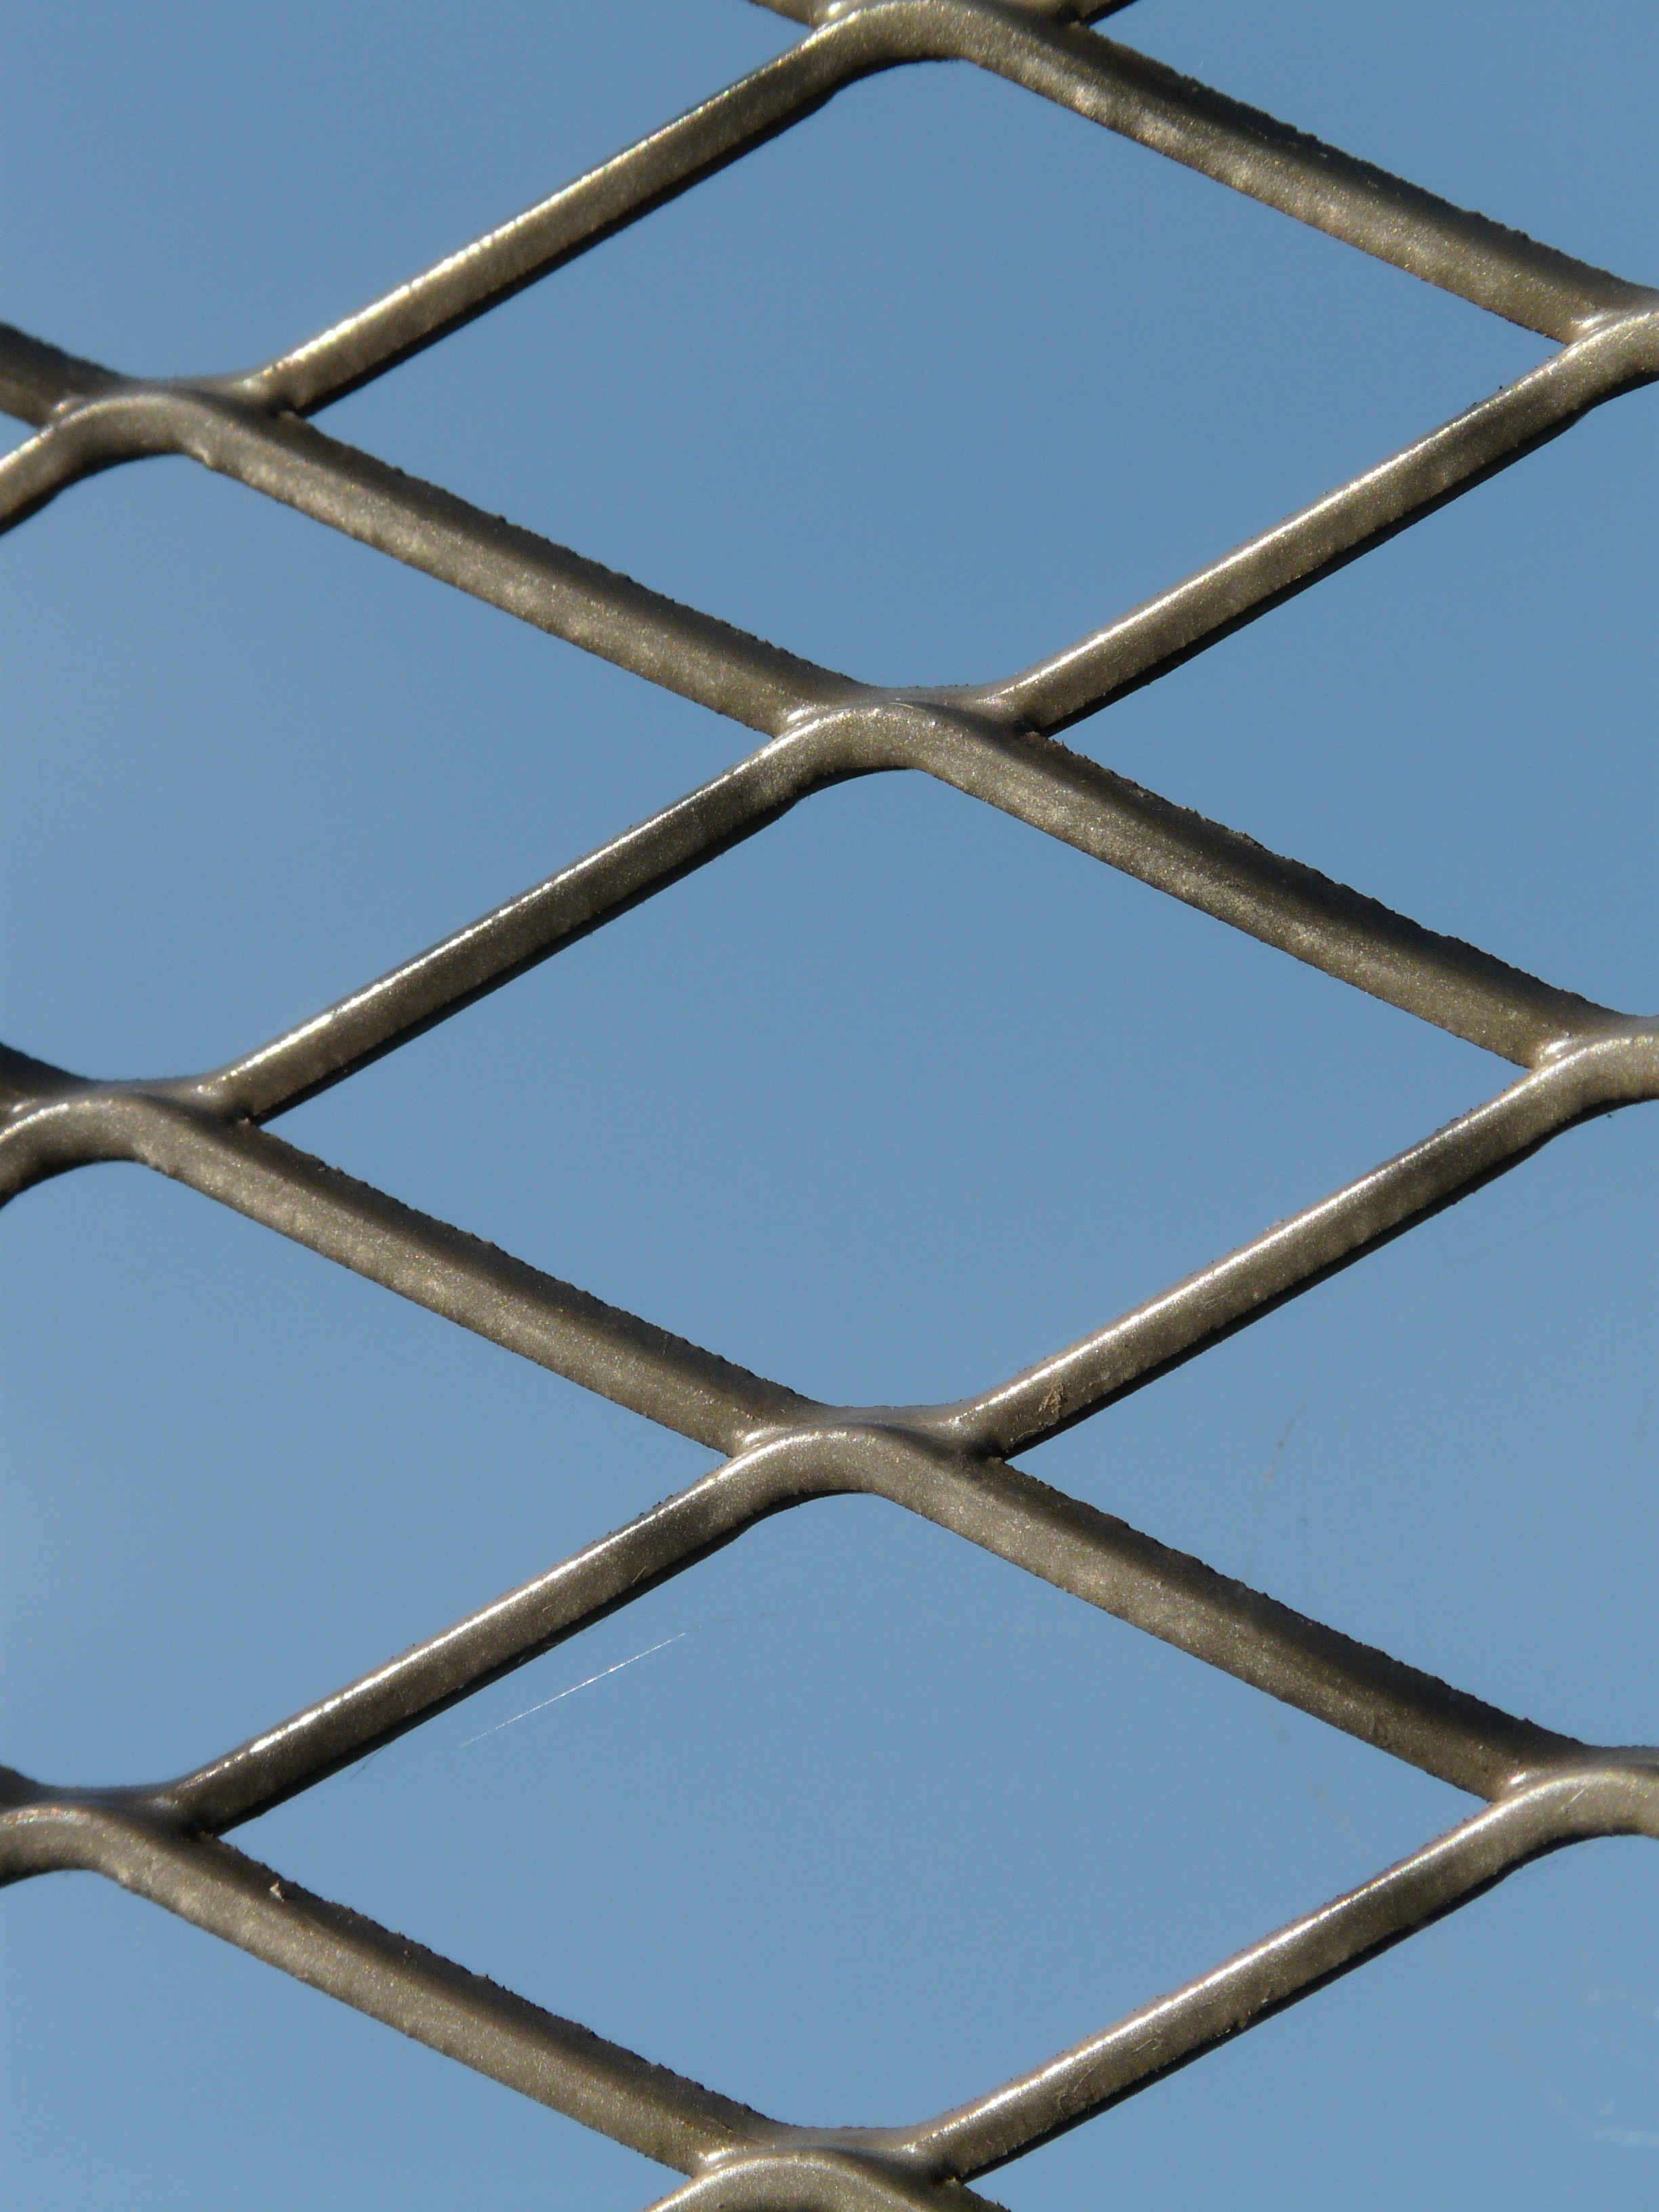
branch, fence, window, glass, wire, line, mast, metal, gate, material, twig, handrail, bars, net, grid, iron, shape, daylighting, bicycle frame